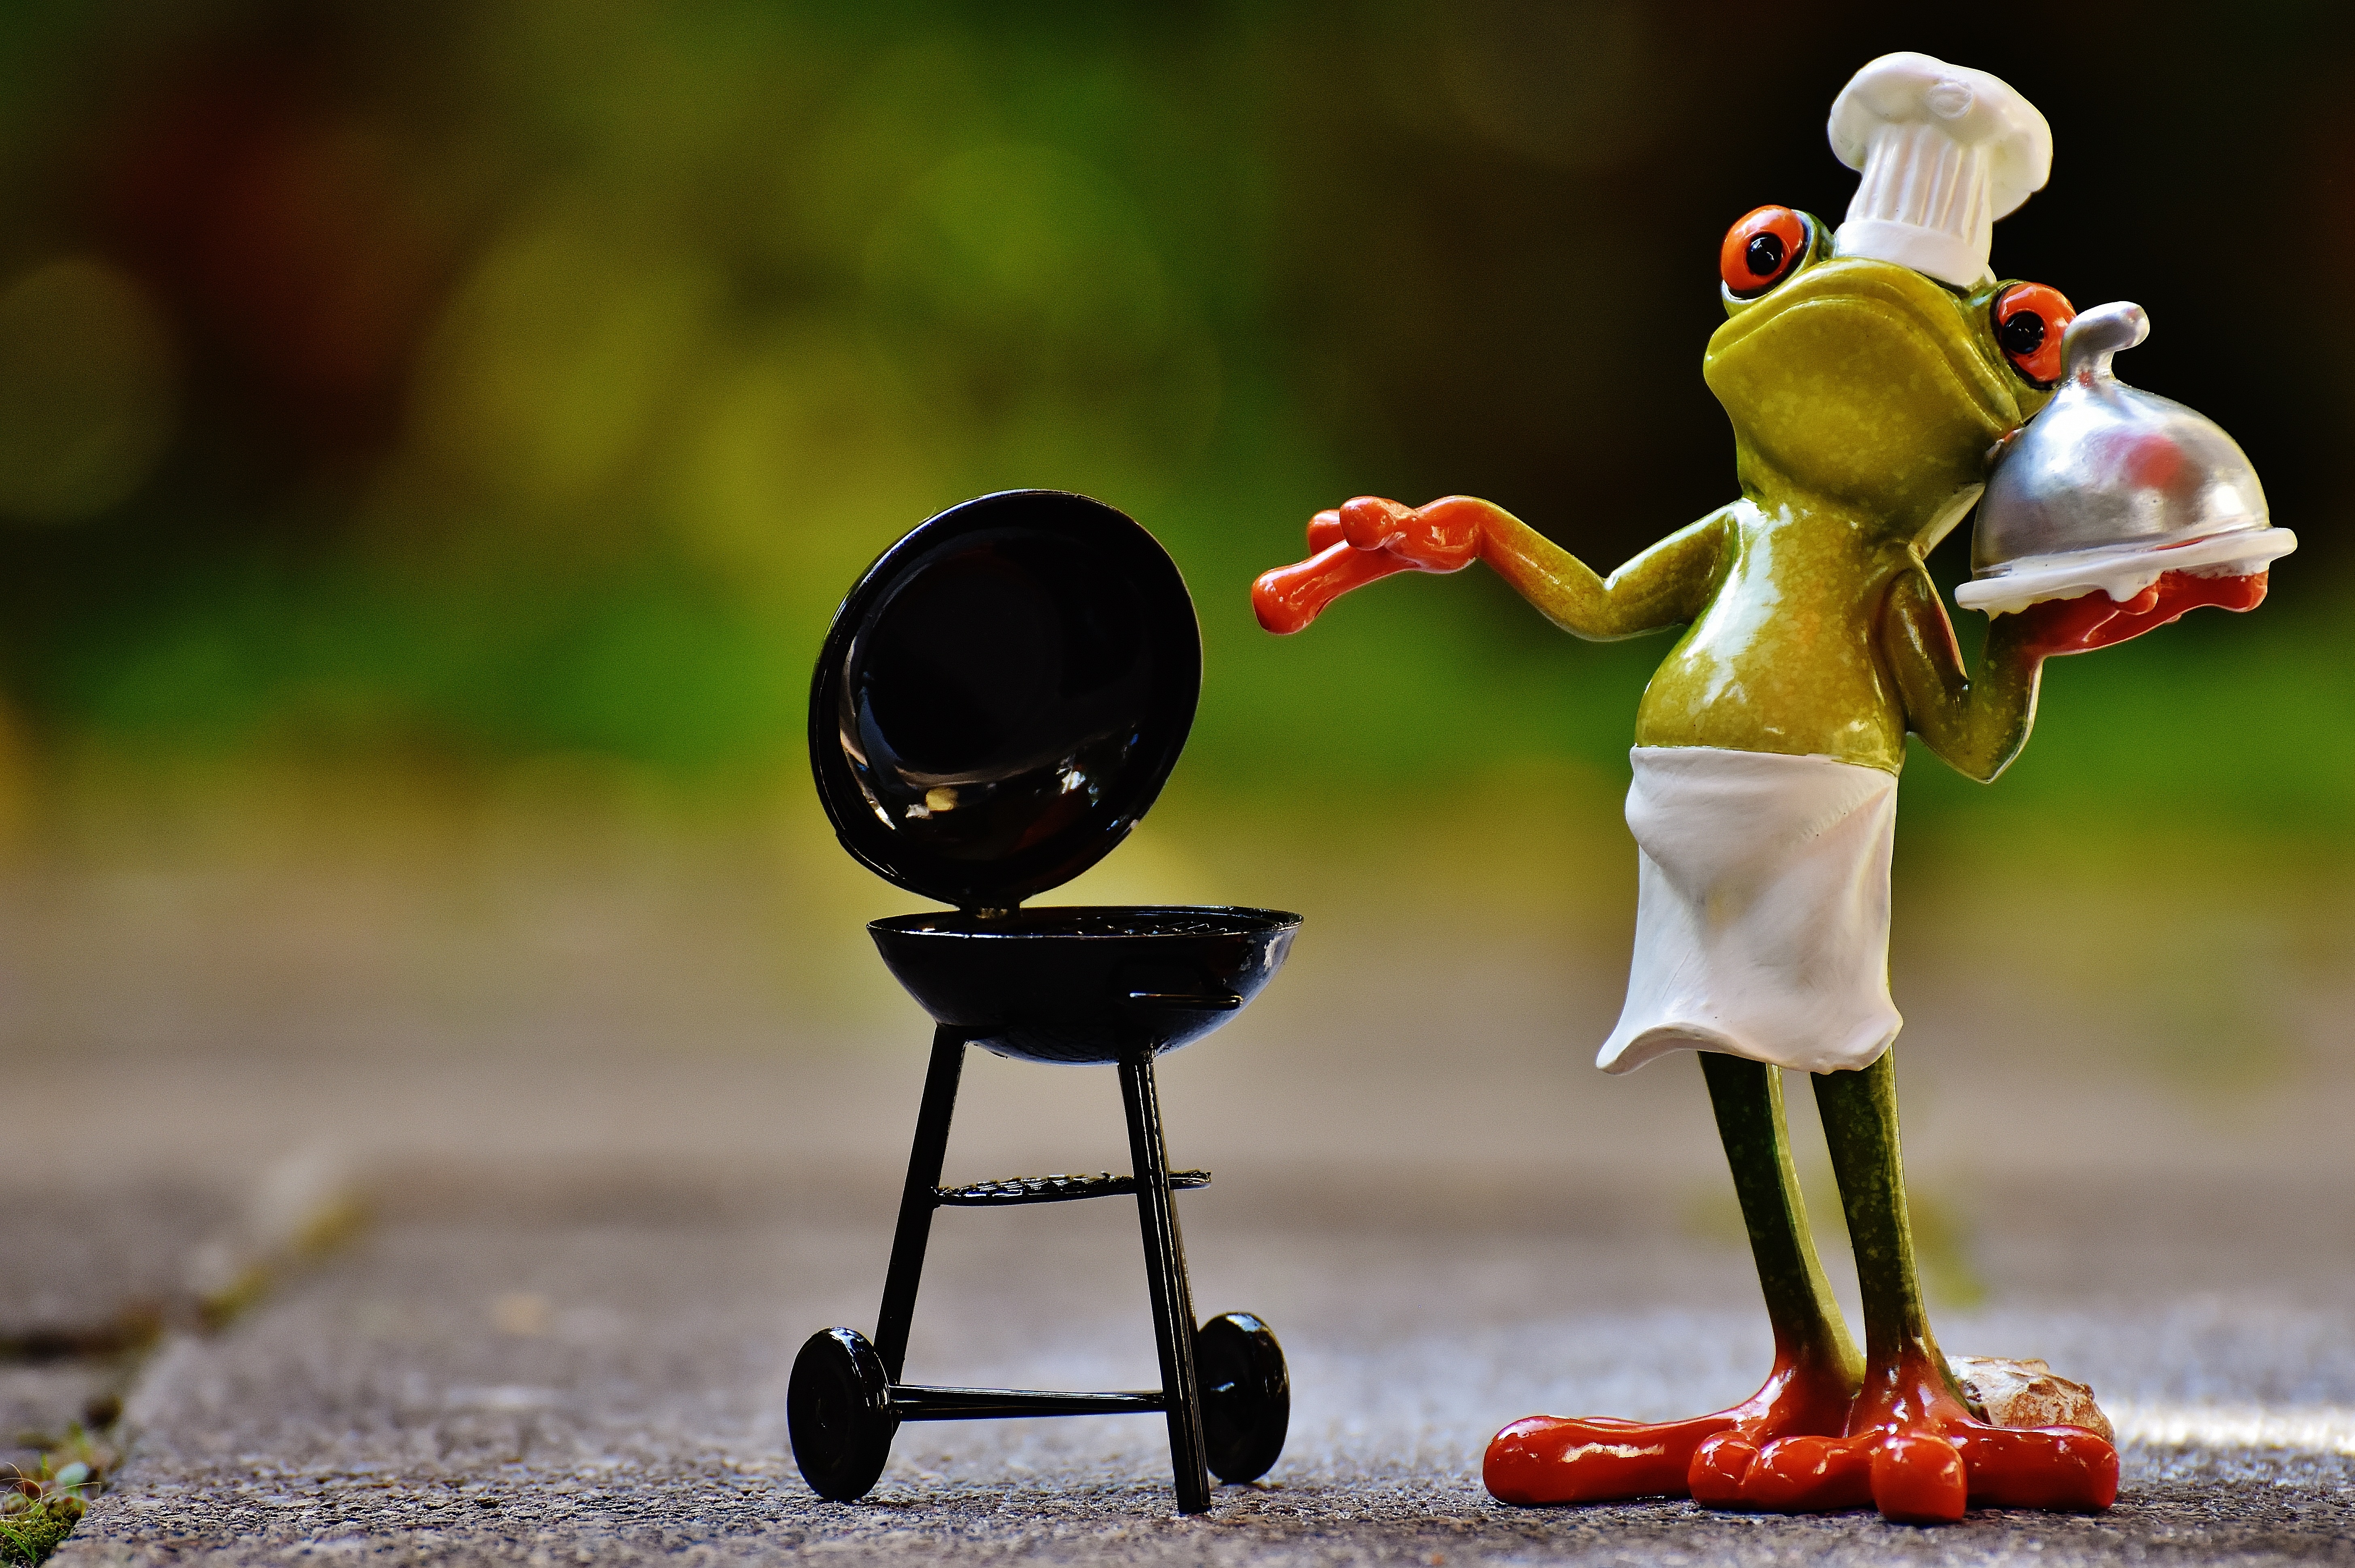
play, green, red, cooking, color, child, frog, toy, barbecue, grill, fig, figurine, funny, chef's hat, human positions